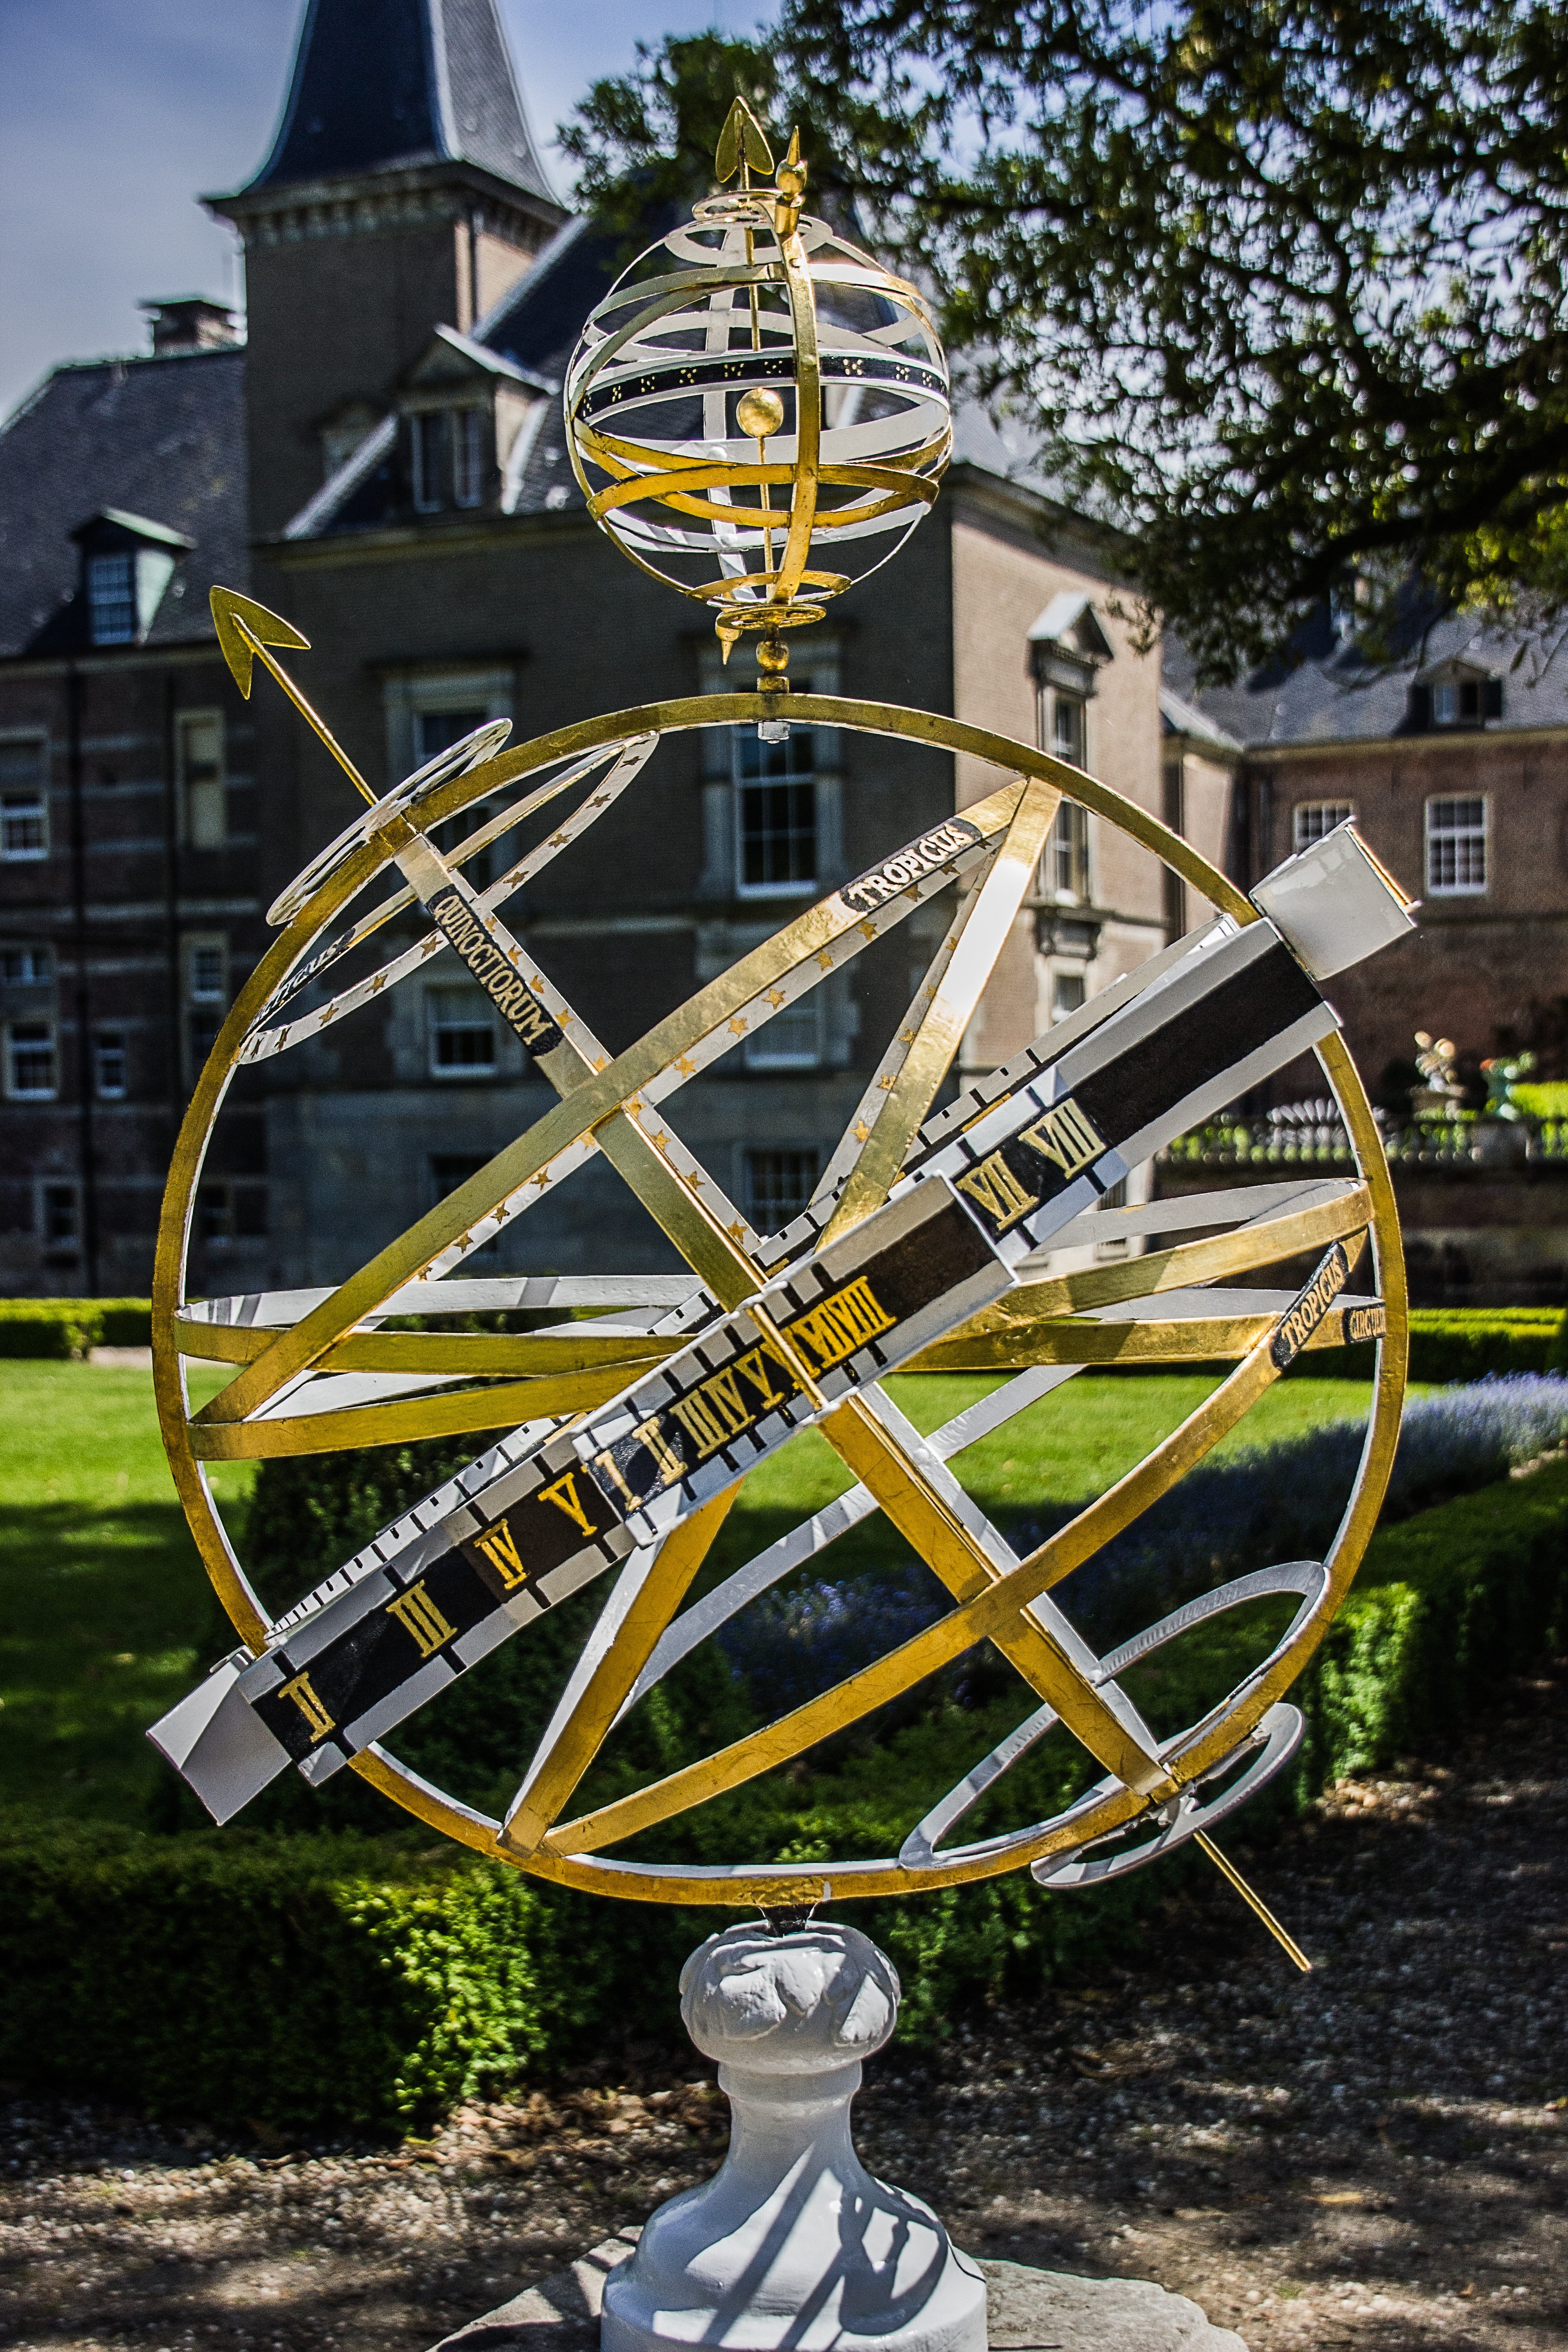
landscape, coast, light, recreation, amusement park, park, roller coaster, sculpture, playground, tourist attraction, amusement ride, outdoor recreation, nonbuilding structure